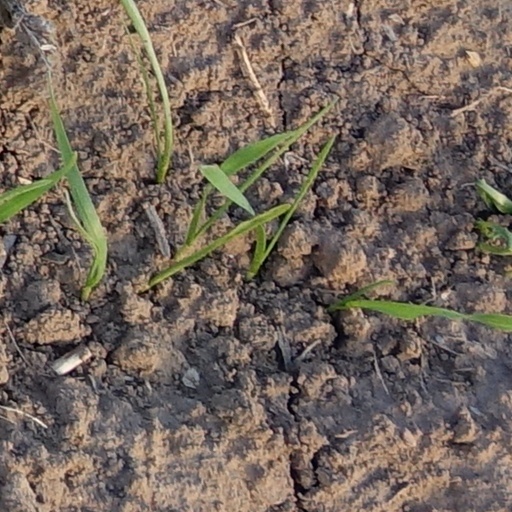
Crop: wheat